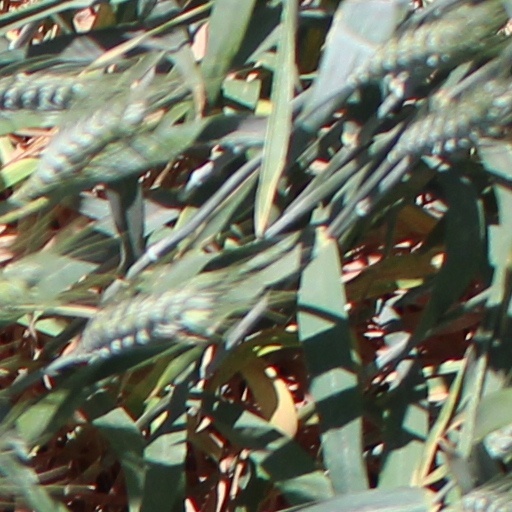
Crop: wheat